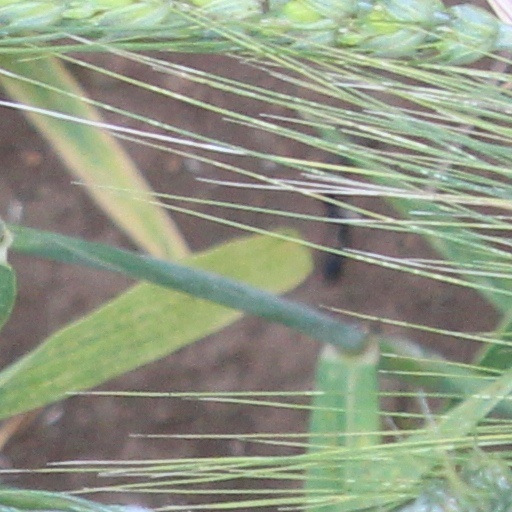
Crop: wheat